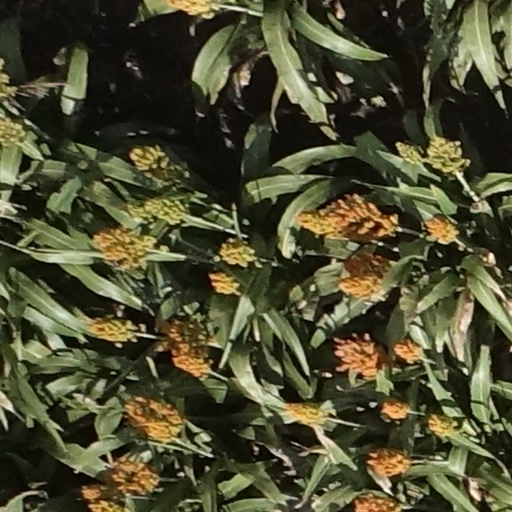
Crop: sorghum